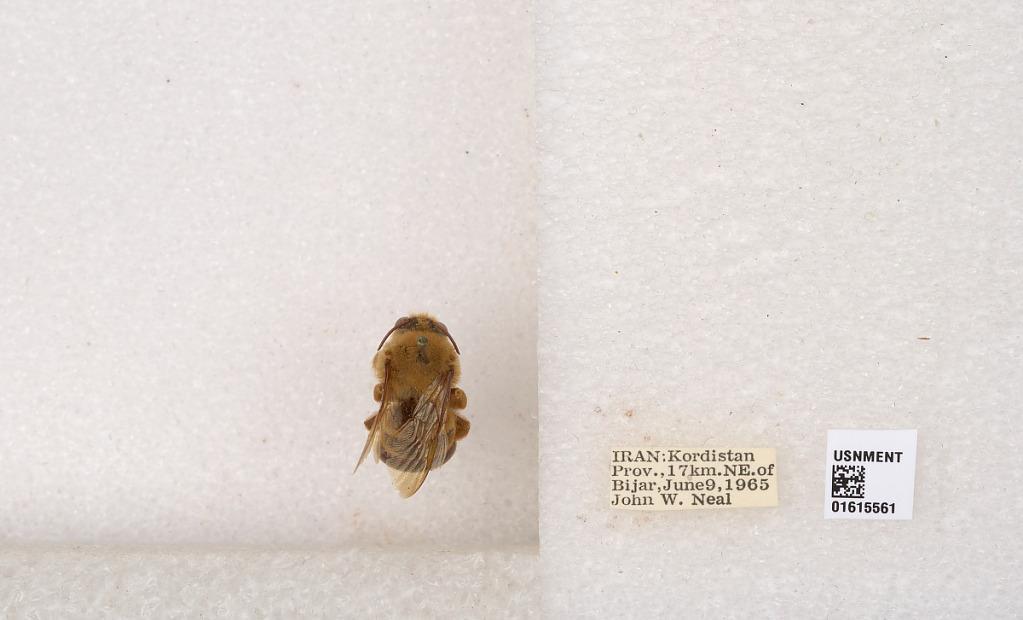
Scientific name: Xylocopa (Proxylocopa) rufa Friese
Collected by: J. Neal
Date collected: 1965-6-9
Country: Iran
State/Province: Kordestan
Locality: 17 km. NE. of Bijar